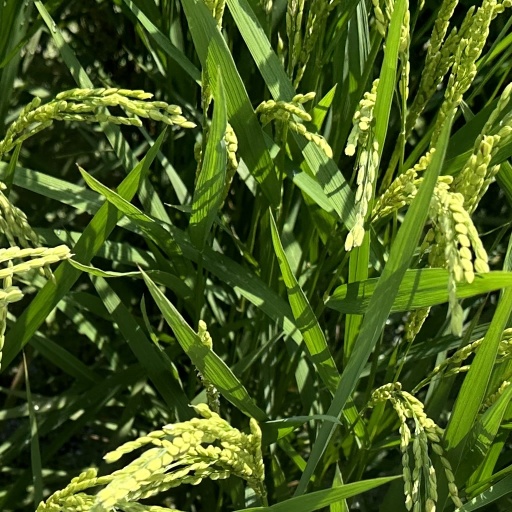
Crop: rice